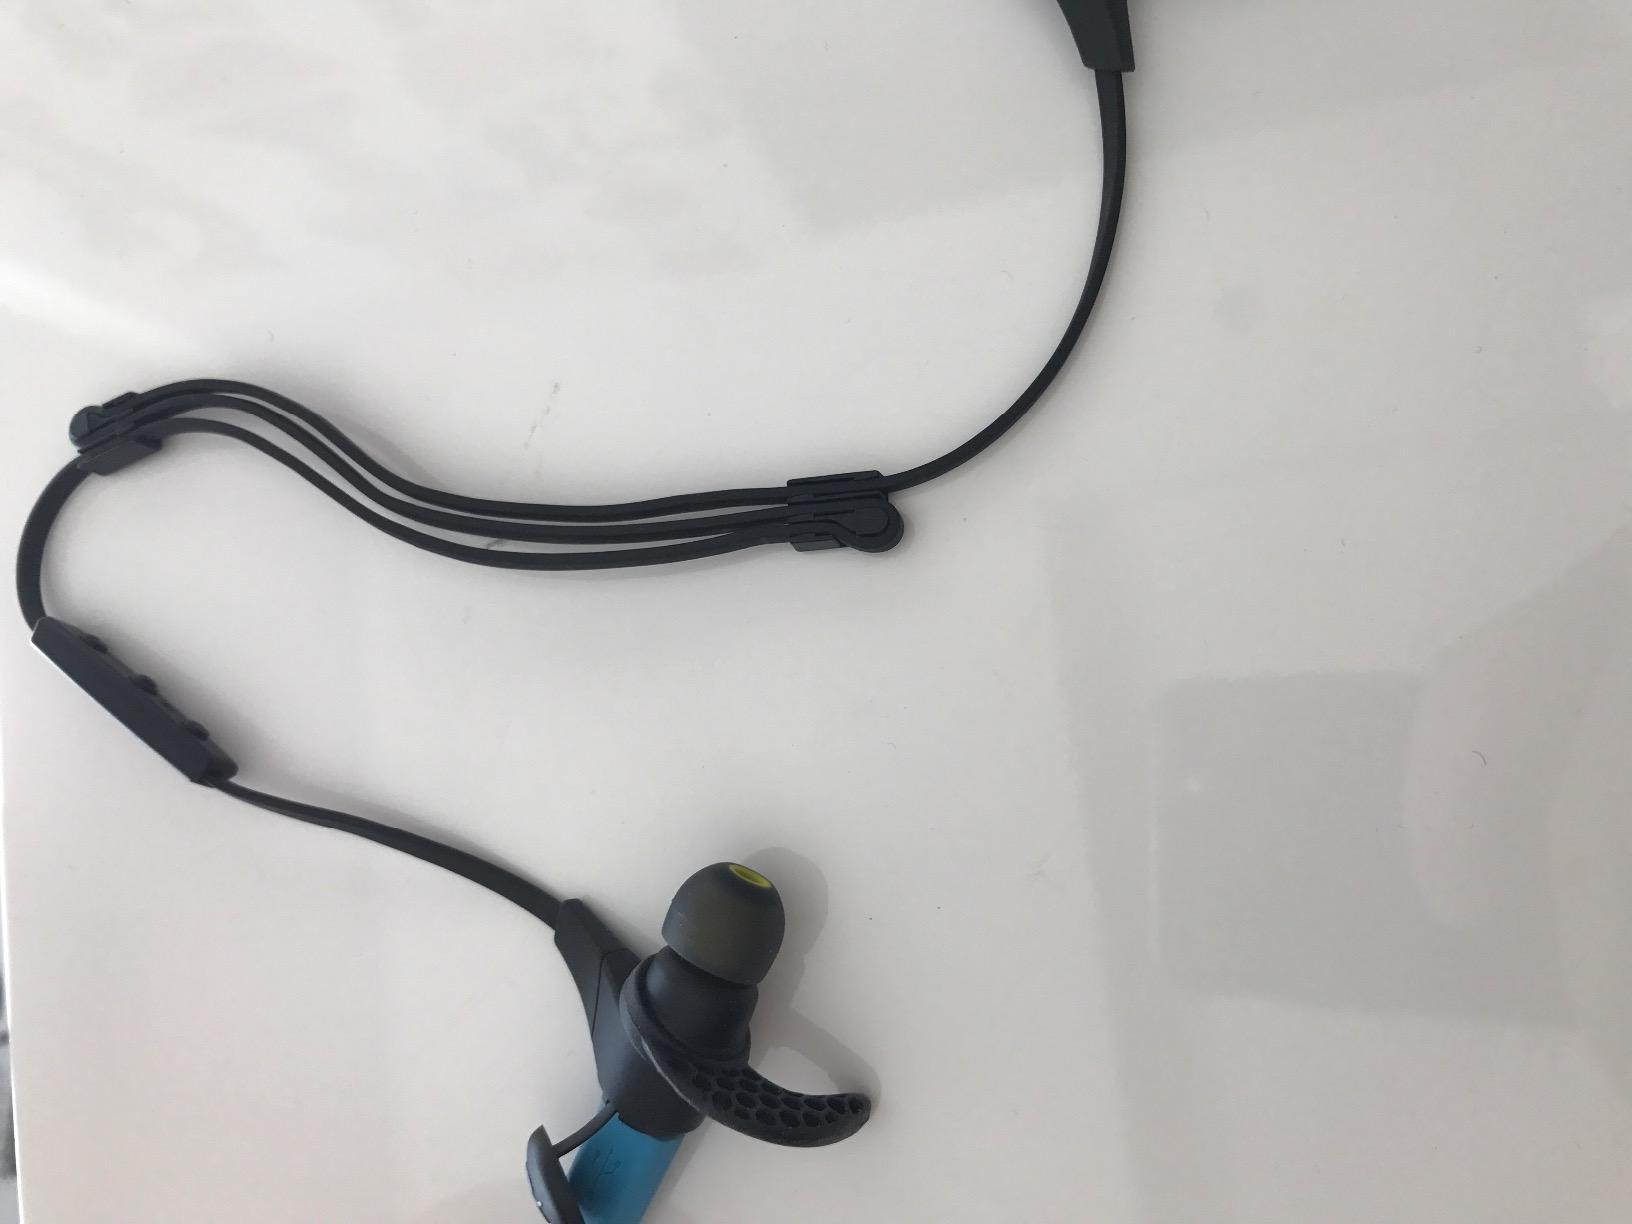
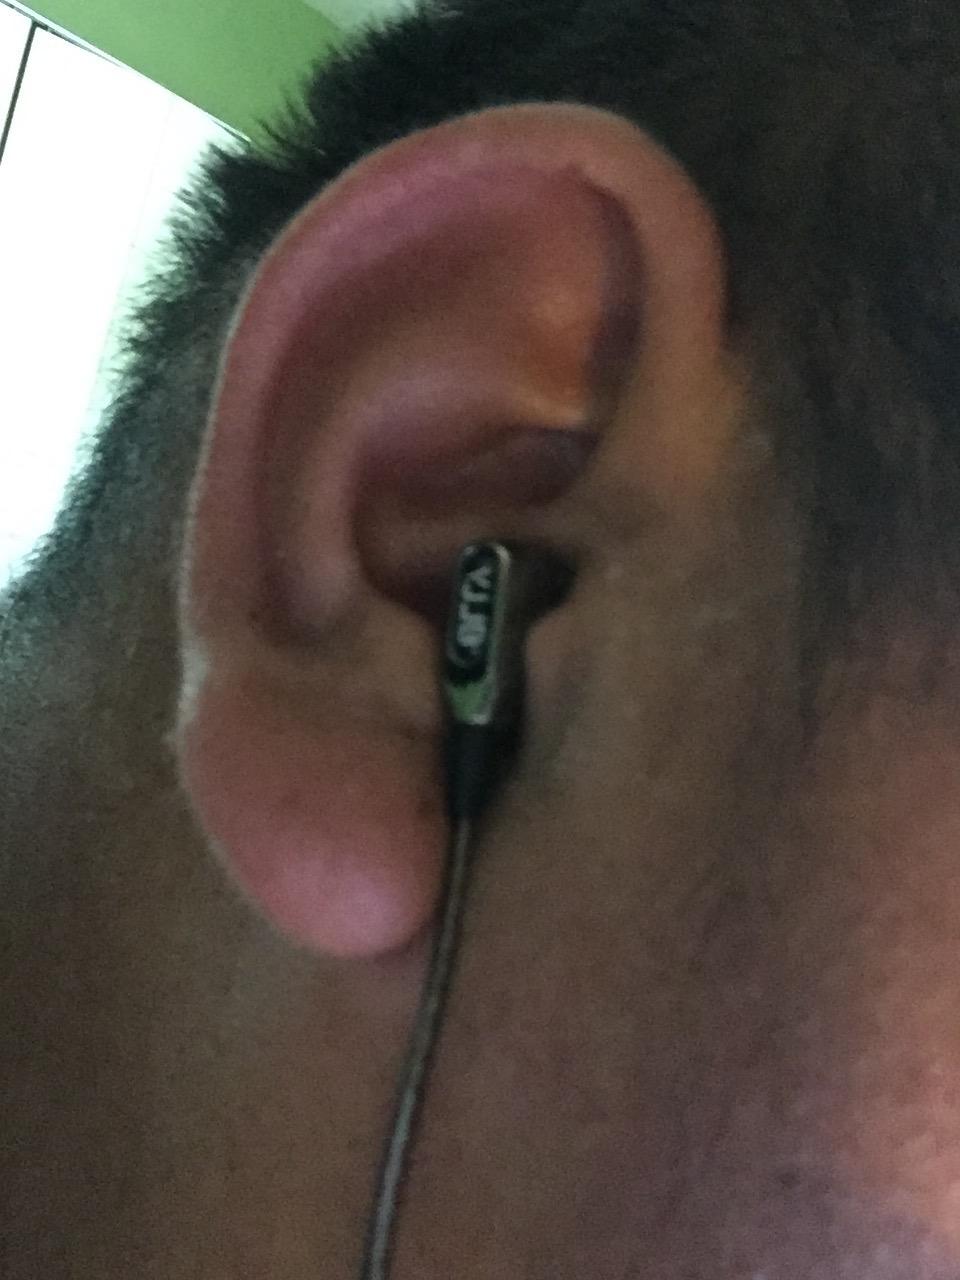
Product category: headphones
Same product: no